1st Louisiana Regulars Infantry Regiment

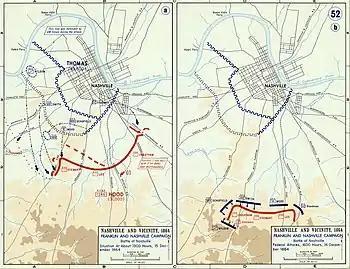
The Battle of Nashville, 15 and 16 December

Deciding to decisively end the siege of Atlanta, Sherman took his army out of the Union lines on 25 August and swung them to the west of the city against the Macon and Western Railroad. The Confederates were initially deceived, believing that Sherman had abandoned the siege. Hood did not respond until late on 30 August, when he dispatched Lee's and Hardee's Corps to Jonesborough to counter the maneuver. Clayton's Division made a tiring fourteen-mile march to Jonesborough, where Gibson's brigade was tasked with building fortifications parallel to the Macon and Western after it arrived at noon on 31 August. The Union troops had beaten them to Jonesborough and already strongly fortified their positions. The brigade was in the second line of the Confederate attack, west of the railroad, behind Deas Brigade, which was now in Anderson's Division of Hardee's Corps. The alignment of the 1st Louisiana Regulars regiment was not documented. On the right of the Confederate line, Deas' and Gibson's brigades faced Theodore Jones' and Wells Jones' brigades of Hazen's Division, supported by two batteries. Positioned on a hill, Theodore Jones' brigade was exposed in front of the main Union line which formed an angle where the brigades of both Joneses met.